Heathfield Hall

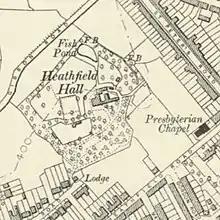
Heathfield Hall, on an Ordnance OS six-inch map of the period 1888-1913

After a series of subsequent owners who had slowly sold off the associated lands for development of semi-detached villas, in the 1880s the engineer George Tangye bought Heathfield Hall. He lived in the house until his death in 1920. After his family sold the house, from 1927 the hall was demolished and the lands redeveloped.